Guitars of Love

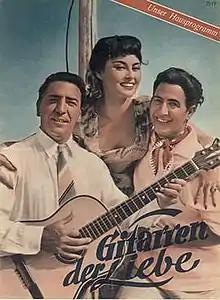

Guitars of Love is a 1954 West German musical film directed by Werner Jacobs and starring Vico Torriani, Elma Karlowa and Harald Juhnke.